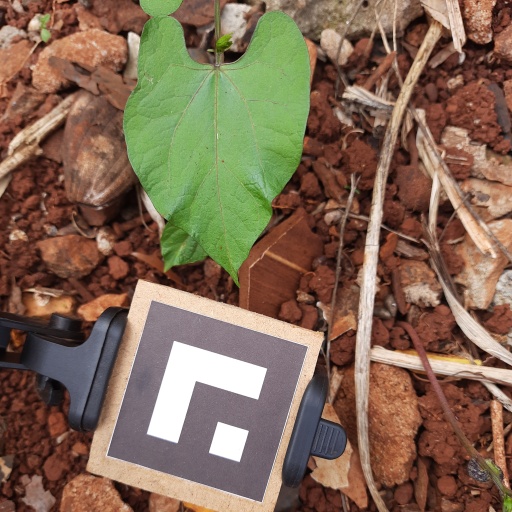
Observations: wavy surface, no eating holes, under shade